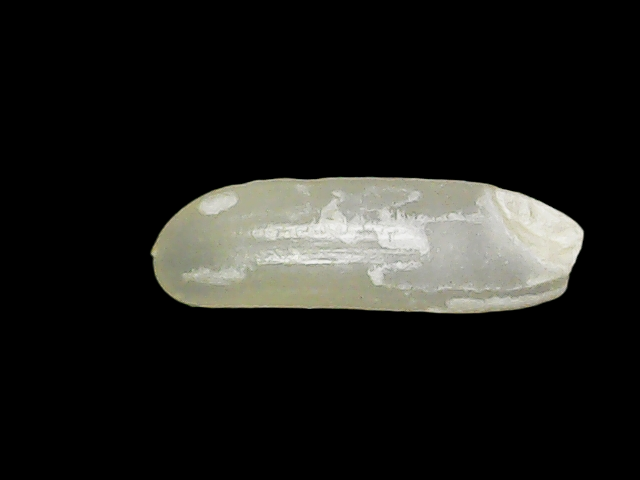
Rice variety: Binadhan7